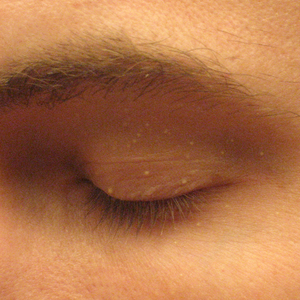
En médecine, le milium, ou grutum ou acné miliaire désigne une forme d'éruption cutanée se présentant sous la forme de petits grains blancs jaunâtres, de la taille d'une tête d'épingle, siégeant le plus souvent sur le visage et notamment sur le pourtour du nez. Ces grains de milium correspondent à des petits amas de cellules sébacées suite à l'obstruction des canaux. Sans gravité, ils disparaissent spontanément chez les enfants au bout de quelques semaines ou mois. Cet aspect est fréquent chez le nouveau-né et les enfants. Ils peuvent également se rencontrer à l'adolescence ou à l'âge adulte.